Adad-shuma-usur

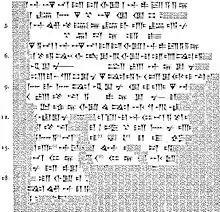
Adad-šuma-uṣur's rude letter to Aššur-nirari III and Ilī-ḫaddâ, the "Kings of Assyria."

Adad-šuma-uṣur, inscribed , meaning "O Adad, protect the name!," and dated very tentatively 1216–1187 BC (short chronology), was the 32nd king of the 3rd or Kassite dynasty of Babylon and the country contemporarily known as Karduniaš. His name was wholly Babylonian and not uncommon, as for example the later Assyrian King Esarhaddon (681–669 BC) had a personal exorcist, or "ašipu", with the same name who was unlikely to have been related. He is best known for his rude letter to Aššur-nirari III, the most complete part of which is quoted below, and was enthroned following a revolt in the south of Mesopotamia when the north was still occupied by the forces of Assyria. He may not have assumed authority throughout the country until around the 25th year of his 30-year reign, although the exact sequence of events and chronology remains disputed.